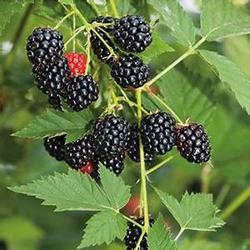
Label: Blackberry